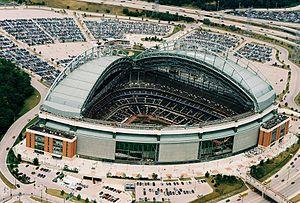
Le Miller Park est un stade de baseball situé près du site de l'ancien Milwaukee County Stadium au sud-ouest de l'intersection entre l'Interstate 94, U.S. Highway 41 et Miller Park Way à l'ouest de Milwaukee dans le Wisconsin.
Les Brewers de Milwaukee sont une franchise de baseball de la Ligue majeure de baseball située à Milwaukee, Wisconsin. Ils évoluent dans la division Centrale de la Ligue nationale. Toutefois, le club a joué dans la Ligue américaine de 1969 à 1997.